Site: brandenburg
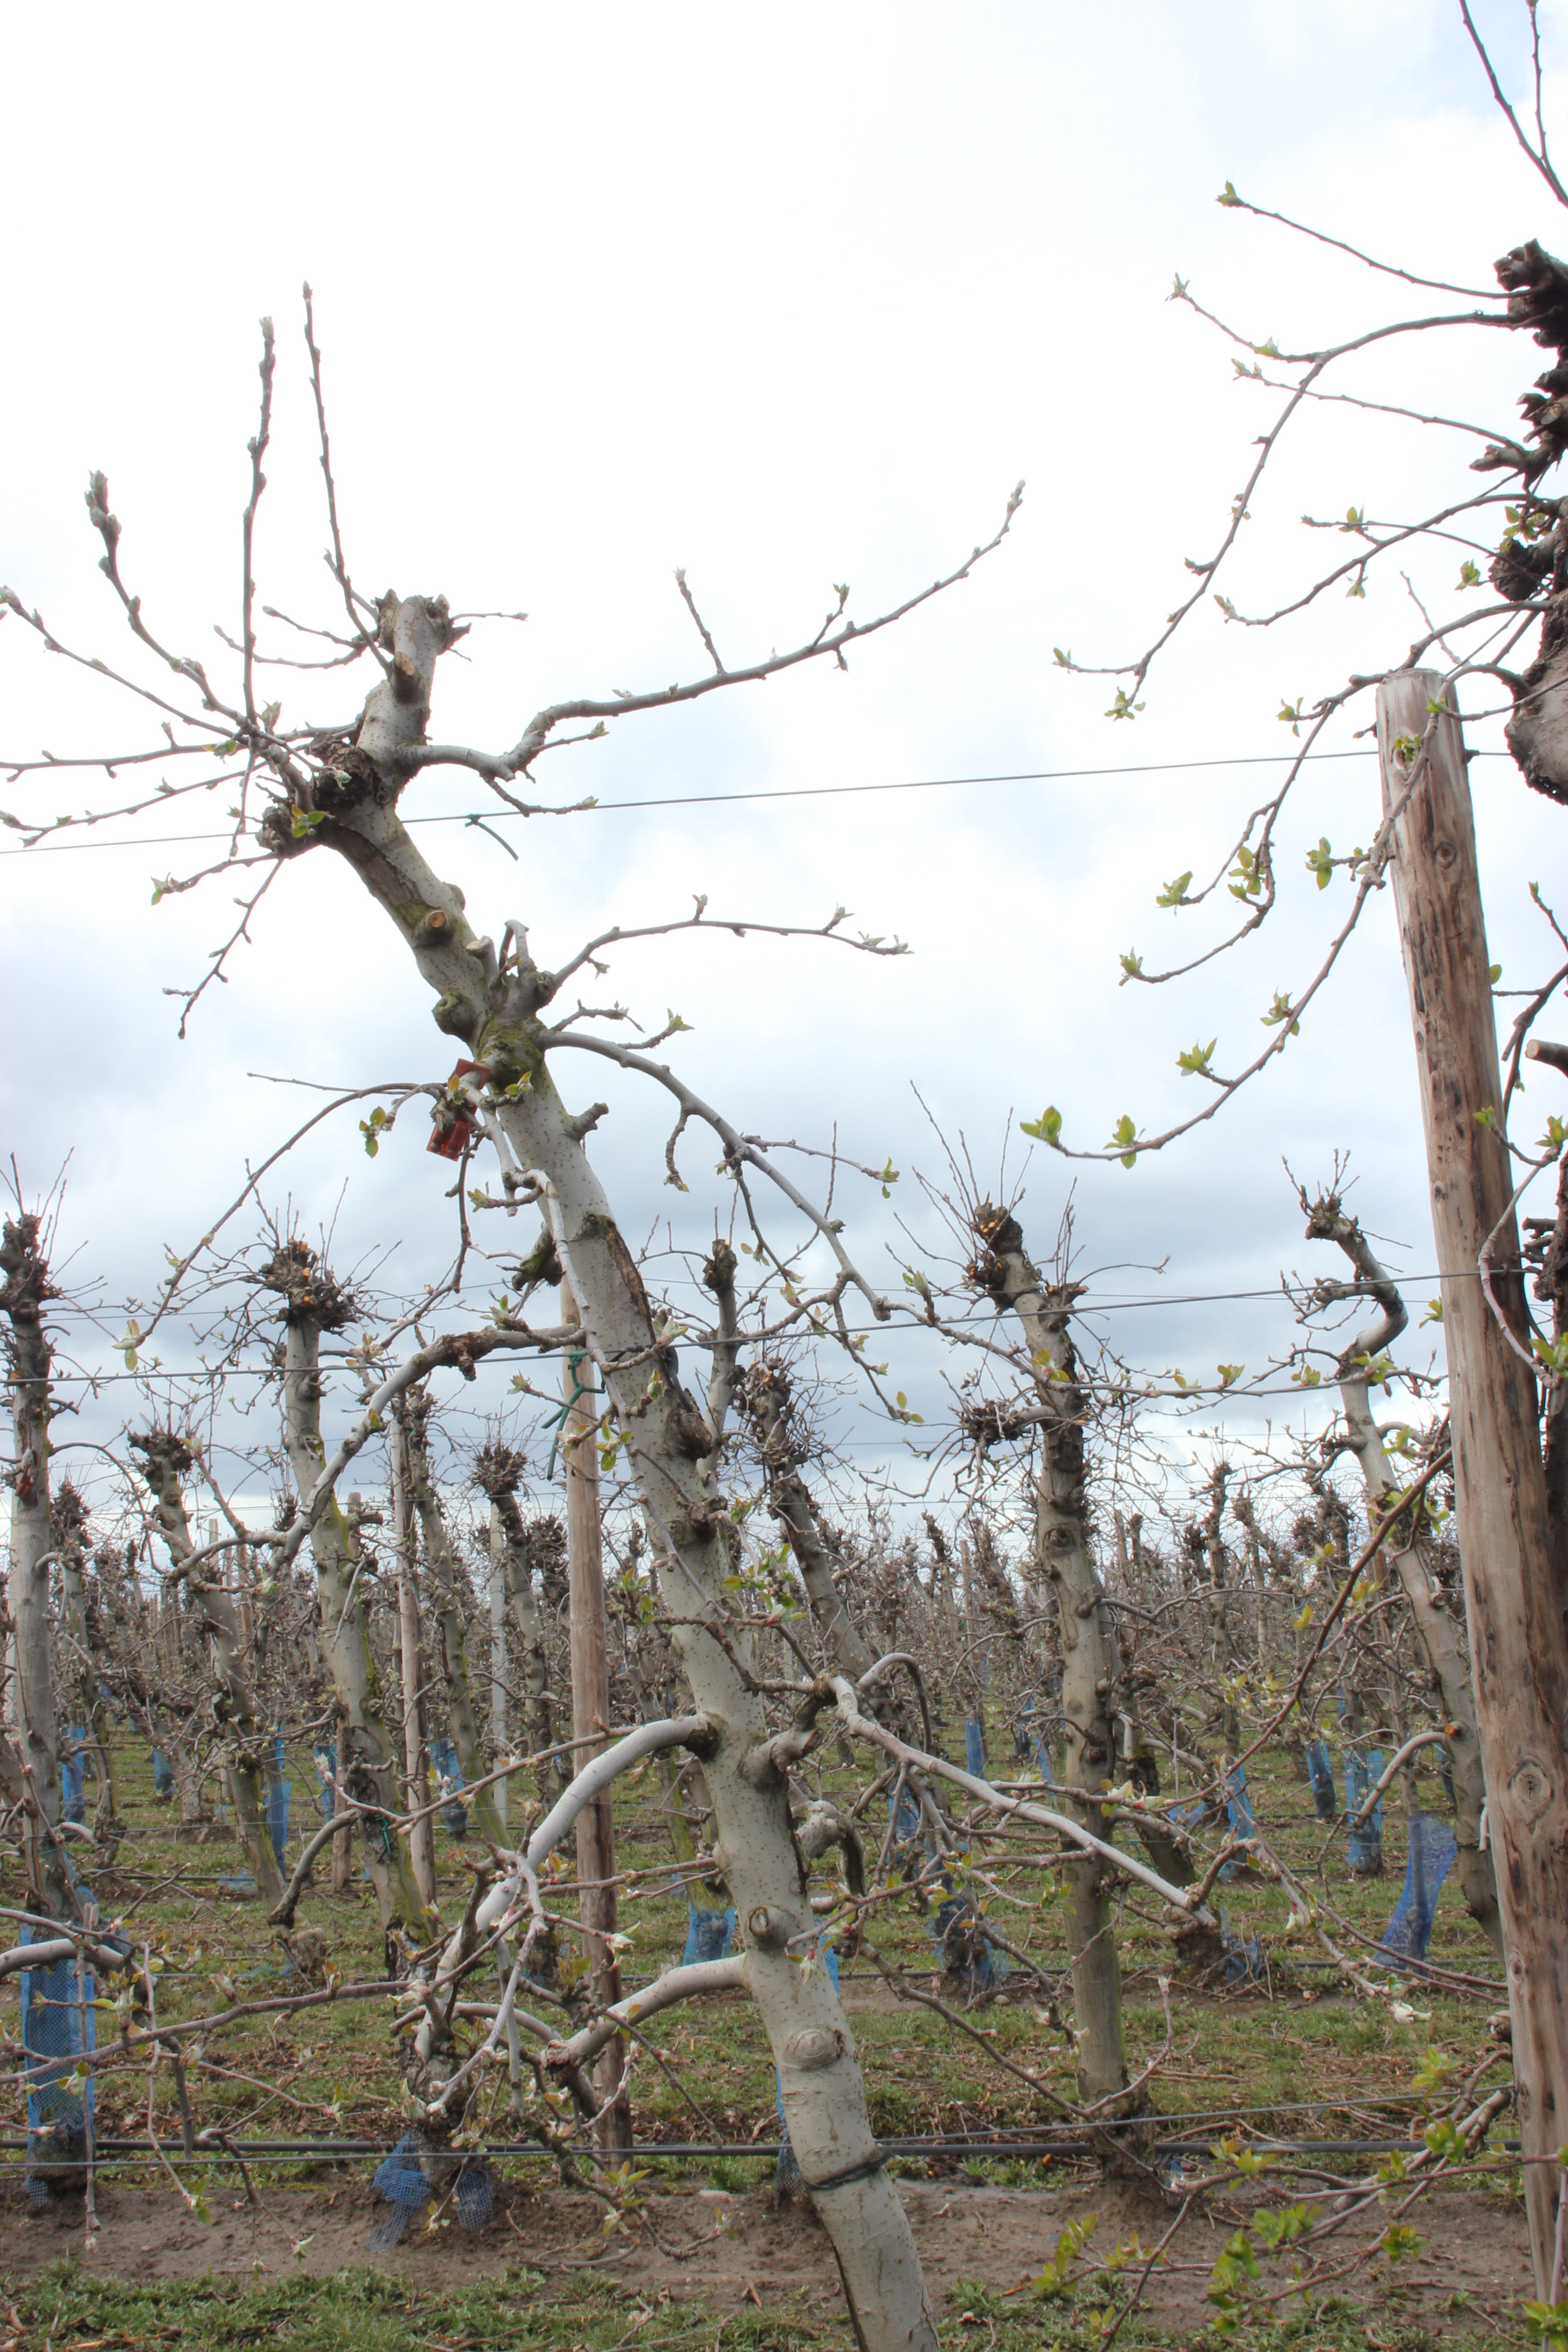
Growth stage (BBCH 55): Inflorescence emergence